Oscar M. Fritz

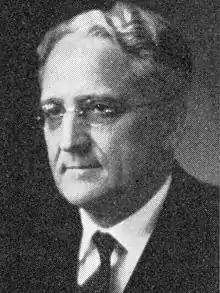
Fritz circa 1940

Oscar Marion Fritz (March 3, 1878October 5, 1957) was an American lawyer and jurist from the U.S. state of Wisconsin. He was the 14th Chief Justice of the Wisconsin Supreme Court, serving a total of 25 years on the high court. Prior to that, he served 17 years as a Wisconsin circuit court judge in Milwaukee County.